Albert de Belleroche

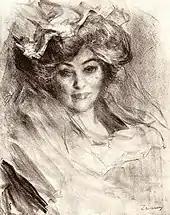
"Lithograph of the artist's mother, Mrs. Harry Vane Milbank",

Albert Gustavus de Belleroche was born on 22 October 1864 in Swansea, Wales. His father was Edward Charles, the Marquis de Belleroche, who died when Albert was three years old. His mother Alice was the daughter of Désiré Baruch Vandenberg, or van den Bergh, of Brussels. In March 1871, she married Harry Vane Millbank, the son of MP Frederick Milbank. He grew up in Paris and London and he used the surname Milbank until he was 30 years of age. He attained the title of count from his father's family of French Huguenot ancestry.